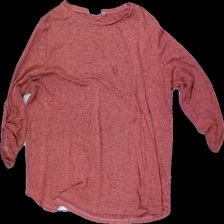
View: front
Type: Top
Category: Ladies
Brand: Isolde
Colors: Pink, Black
Material: unknown
Pattern: Other
Cut: Regular, C-collar
Size: XL
Price range: <50
Recommended usage: Reuse
Description: Pink and black top